Madeleine Fasnacht

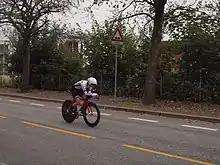
Madeleine Fasnacht en 2017.

Madeleine Fasnacht (born 17 October 1999) is an Australian cyclist, who made the switch from long-distance running and triathlon in mid-2015 to road racing due to medical conditions that hampered her running.